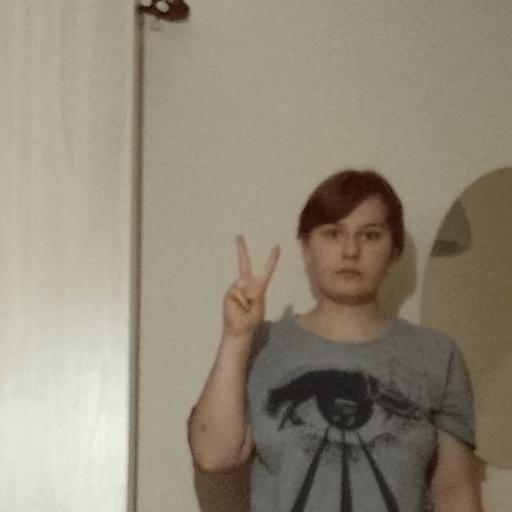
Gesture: peace